Harvey R. Kingsley

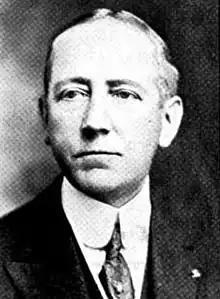

Harvey R. Kingsley (January 8, 1871 – January 2, 1936) was a Vermont politician, judge and attorney who served as President of the Vermont State Senate.